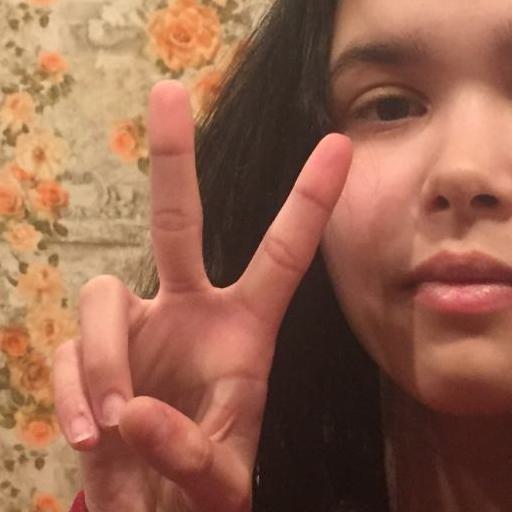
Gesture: peace